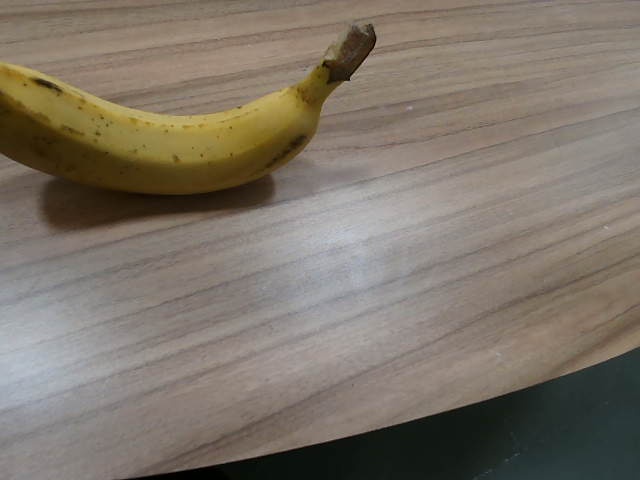
Label: Ripe_Banana